9th Division (Australia)

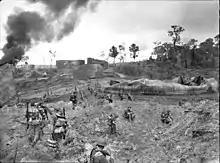
Infantry from the 2/23rd Infantry Battalion advancing through wrecked oil storage tanks at Tank Hill, Tarakan. (AWM 090932)

In January 1944 the 9th Division was relieved by the 5th Division around Sio and progressively over the following two months they were brought back to Australia. After a period of leave the division once again re-formed on the Atherton Tablelands. Due to high personnel turnover in this period as personnel were discharged or transferred to other units, many of the division's units had to be virtually rebuilt from scratch. Indeed, in order to bring the division's infantry units up to strength an entire Militia battalion, consisting of nearly 400 personnel from the 62nd Battalion, was broken up to provide reinforcements.